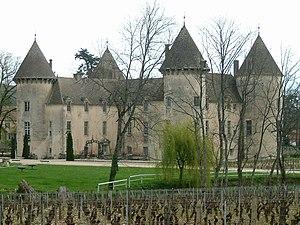
Château de Savigny-lès-Beaune, Bourgogne, FRANCE